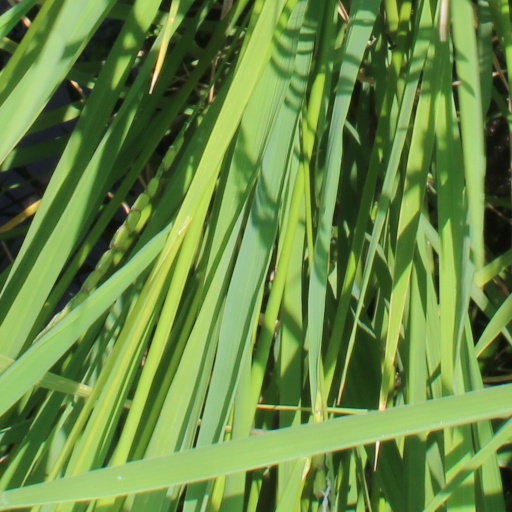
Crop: rice